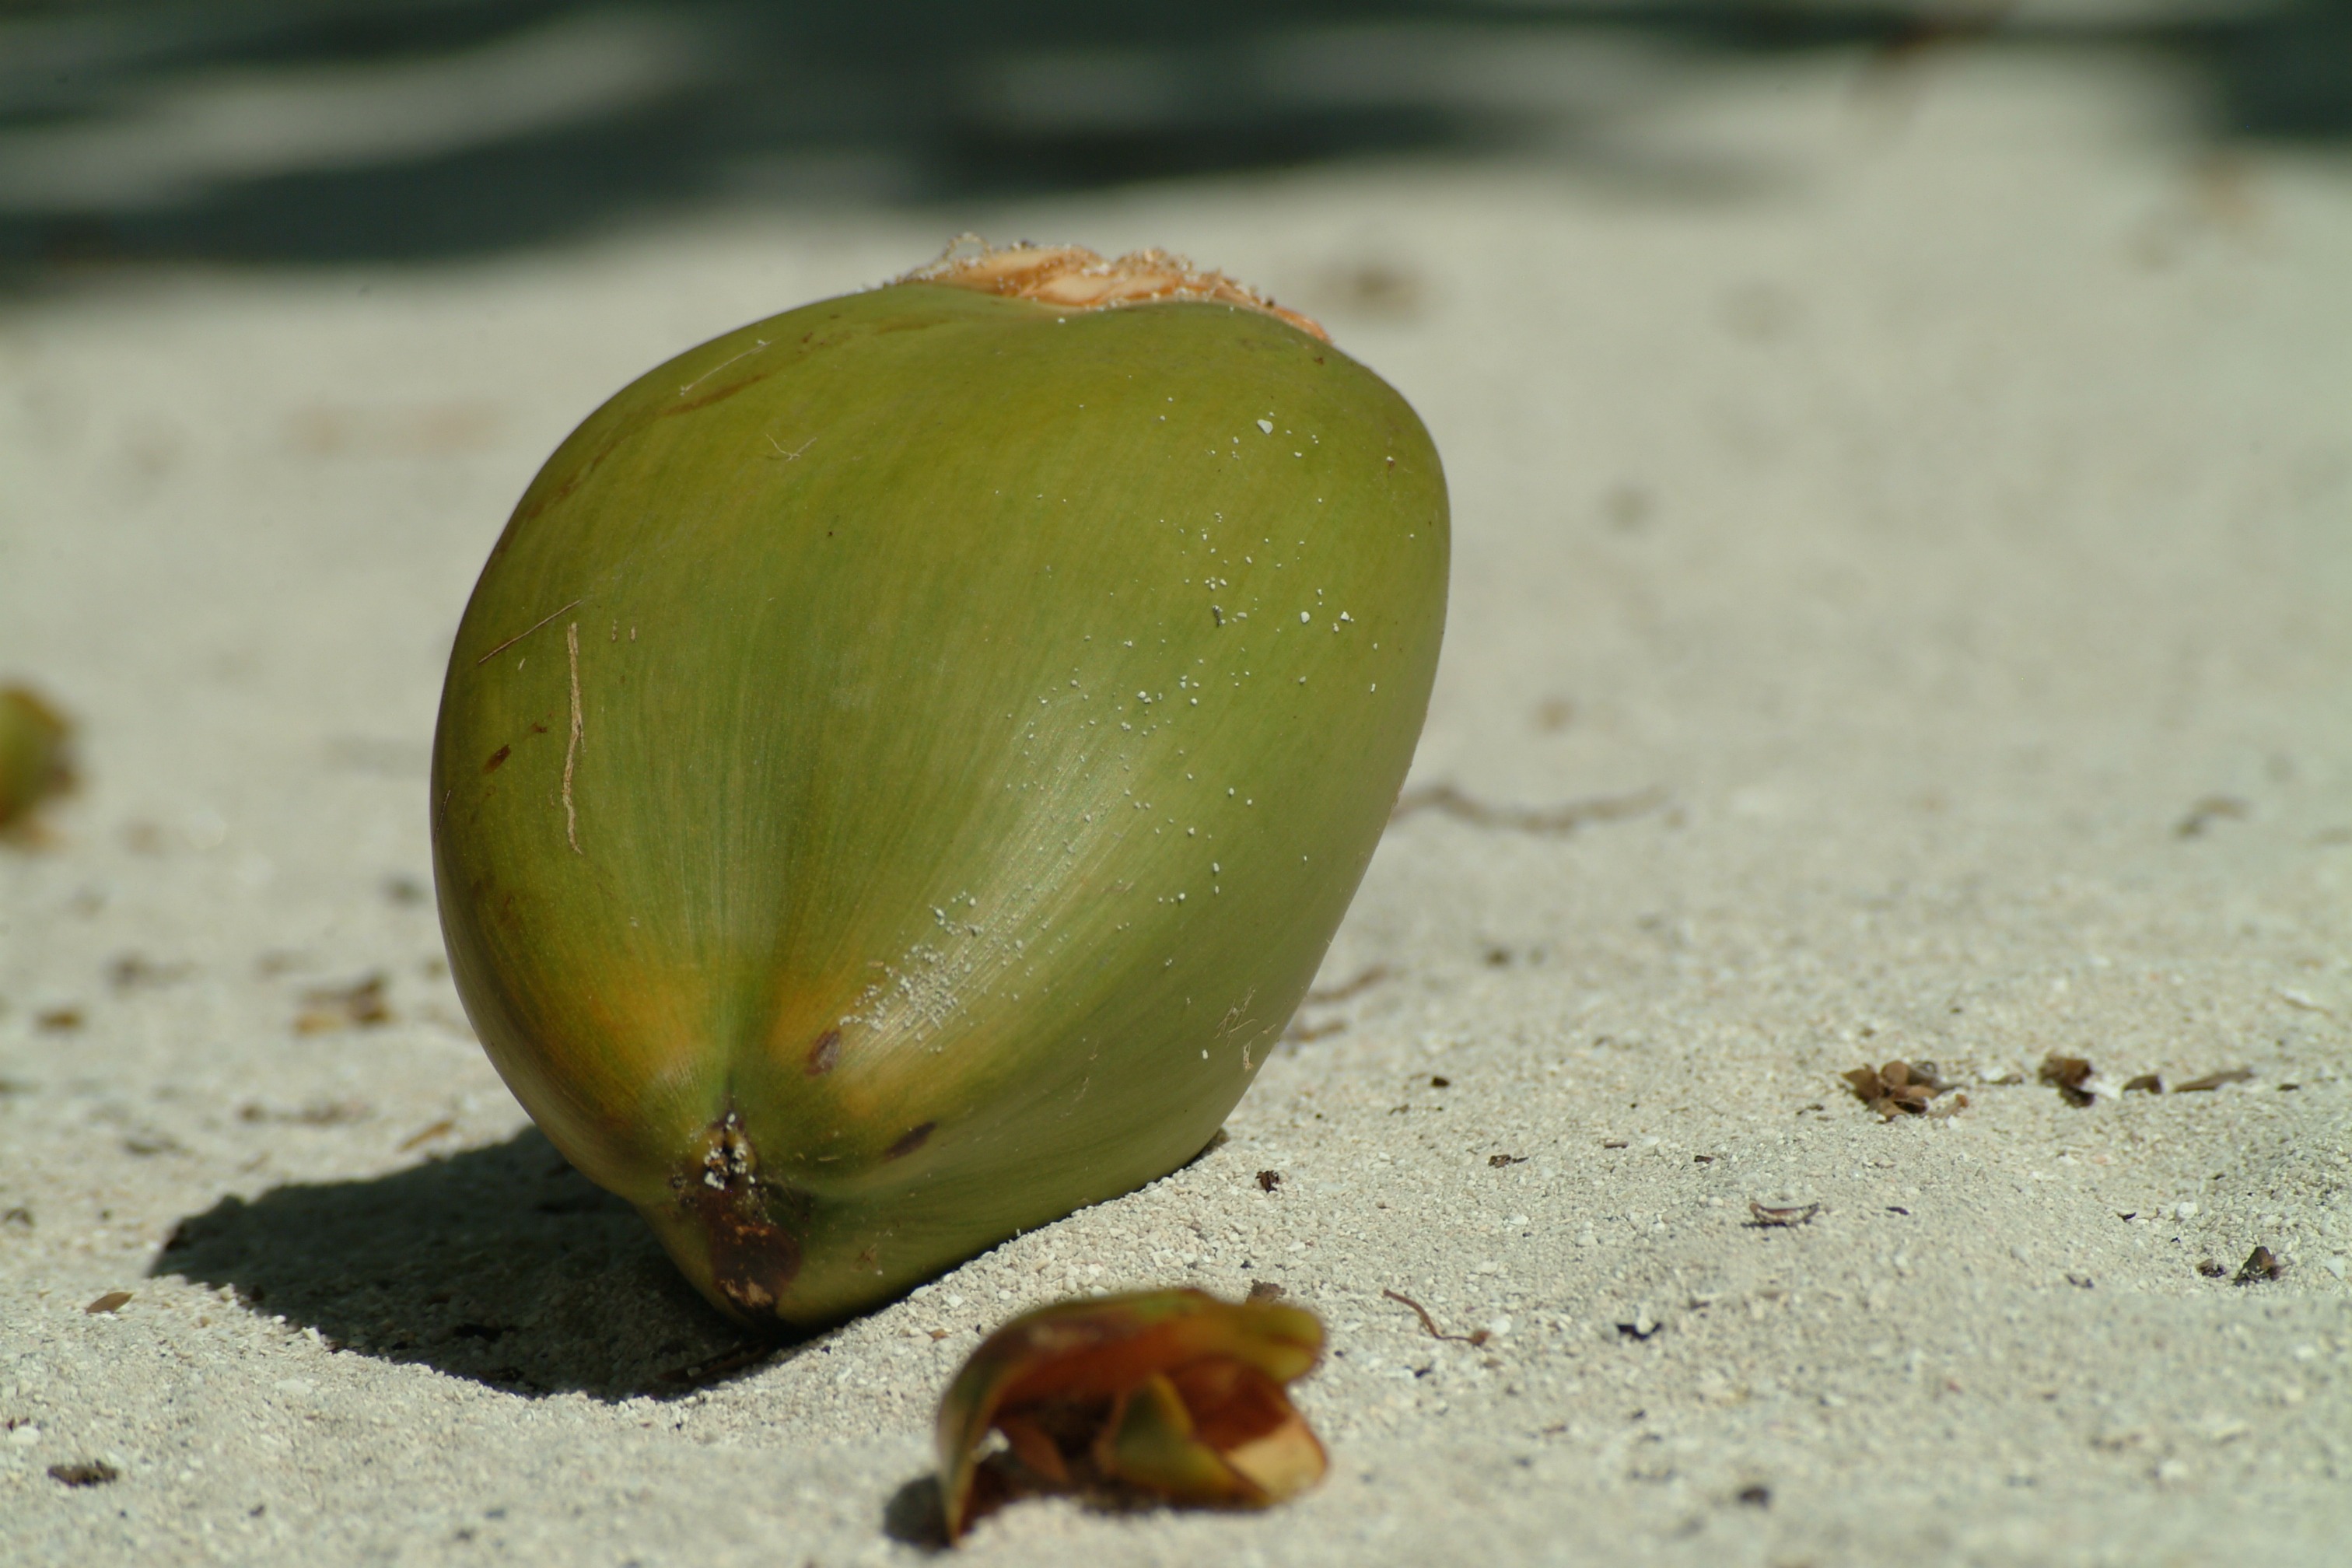
nature, sand, plant, leaf, flower, petal, food, green, produce, botany, yellow, flora, close up, coconut, maldives, macro photography, flowering plant, plant stem, land plant